Mapuche religion

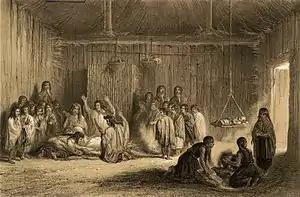
Illustration of a machi healing a patient, from "Atlas of Physical and Political History of Chile" ("Atlas de la historia física y política de Chile"), by Claudio Gay

Mapuche traditional religion teaches that humans, other animals, and natural phenomena all have a trata, or body, as well as a distinct spiritual essence. The living soul is called a "püllü", while humans also have a soul that survives bodily death, the "am". According to the traditional belief, Mapuche people fear that their spirit can be captured and manipulated by a "wekufe" spirit or a witch; spirits of the dead can for instance be captured and polluted by witches unless they are appropriately dispatched to the afterlife.